Angelica Park Circle Historic District

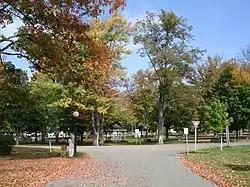

Angelica Park Circle Historic District is a national historic district in Angelica, Allegany County, New York, United States. The district encompasses 97 buildings, including the octagonal village green, the county fairgrounds, and the Old Allegany County Courthouse. It was listed on the National Register of Historic Places in 1978.